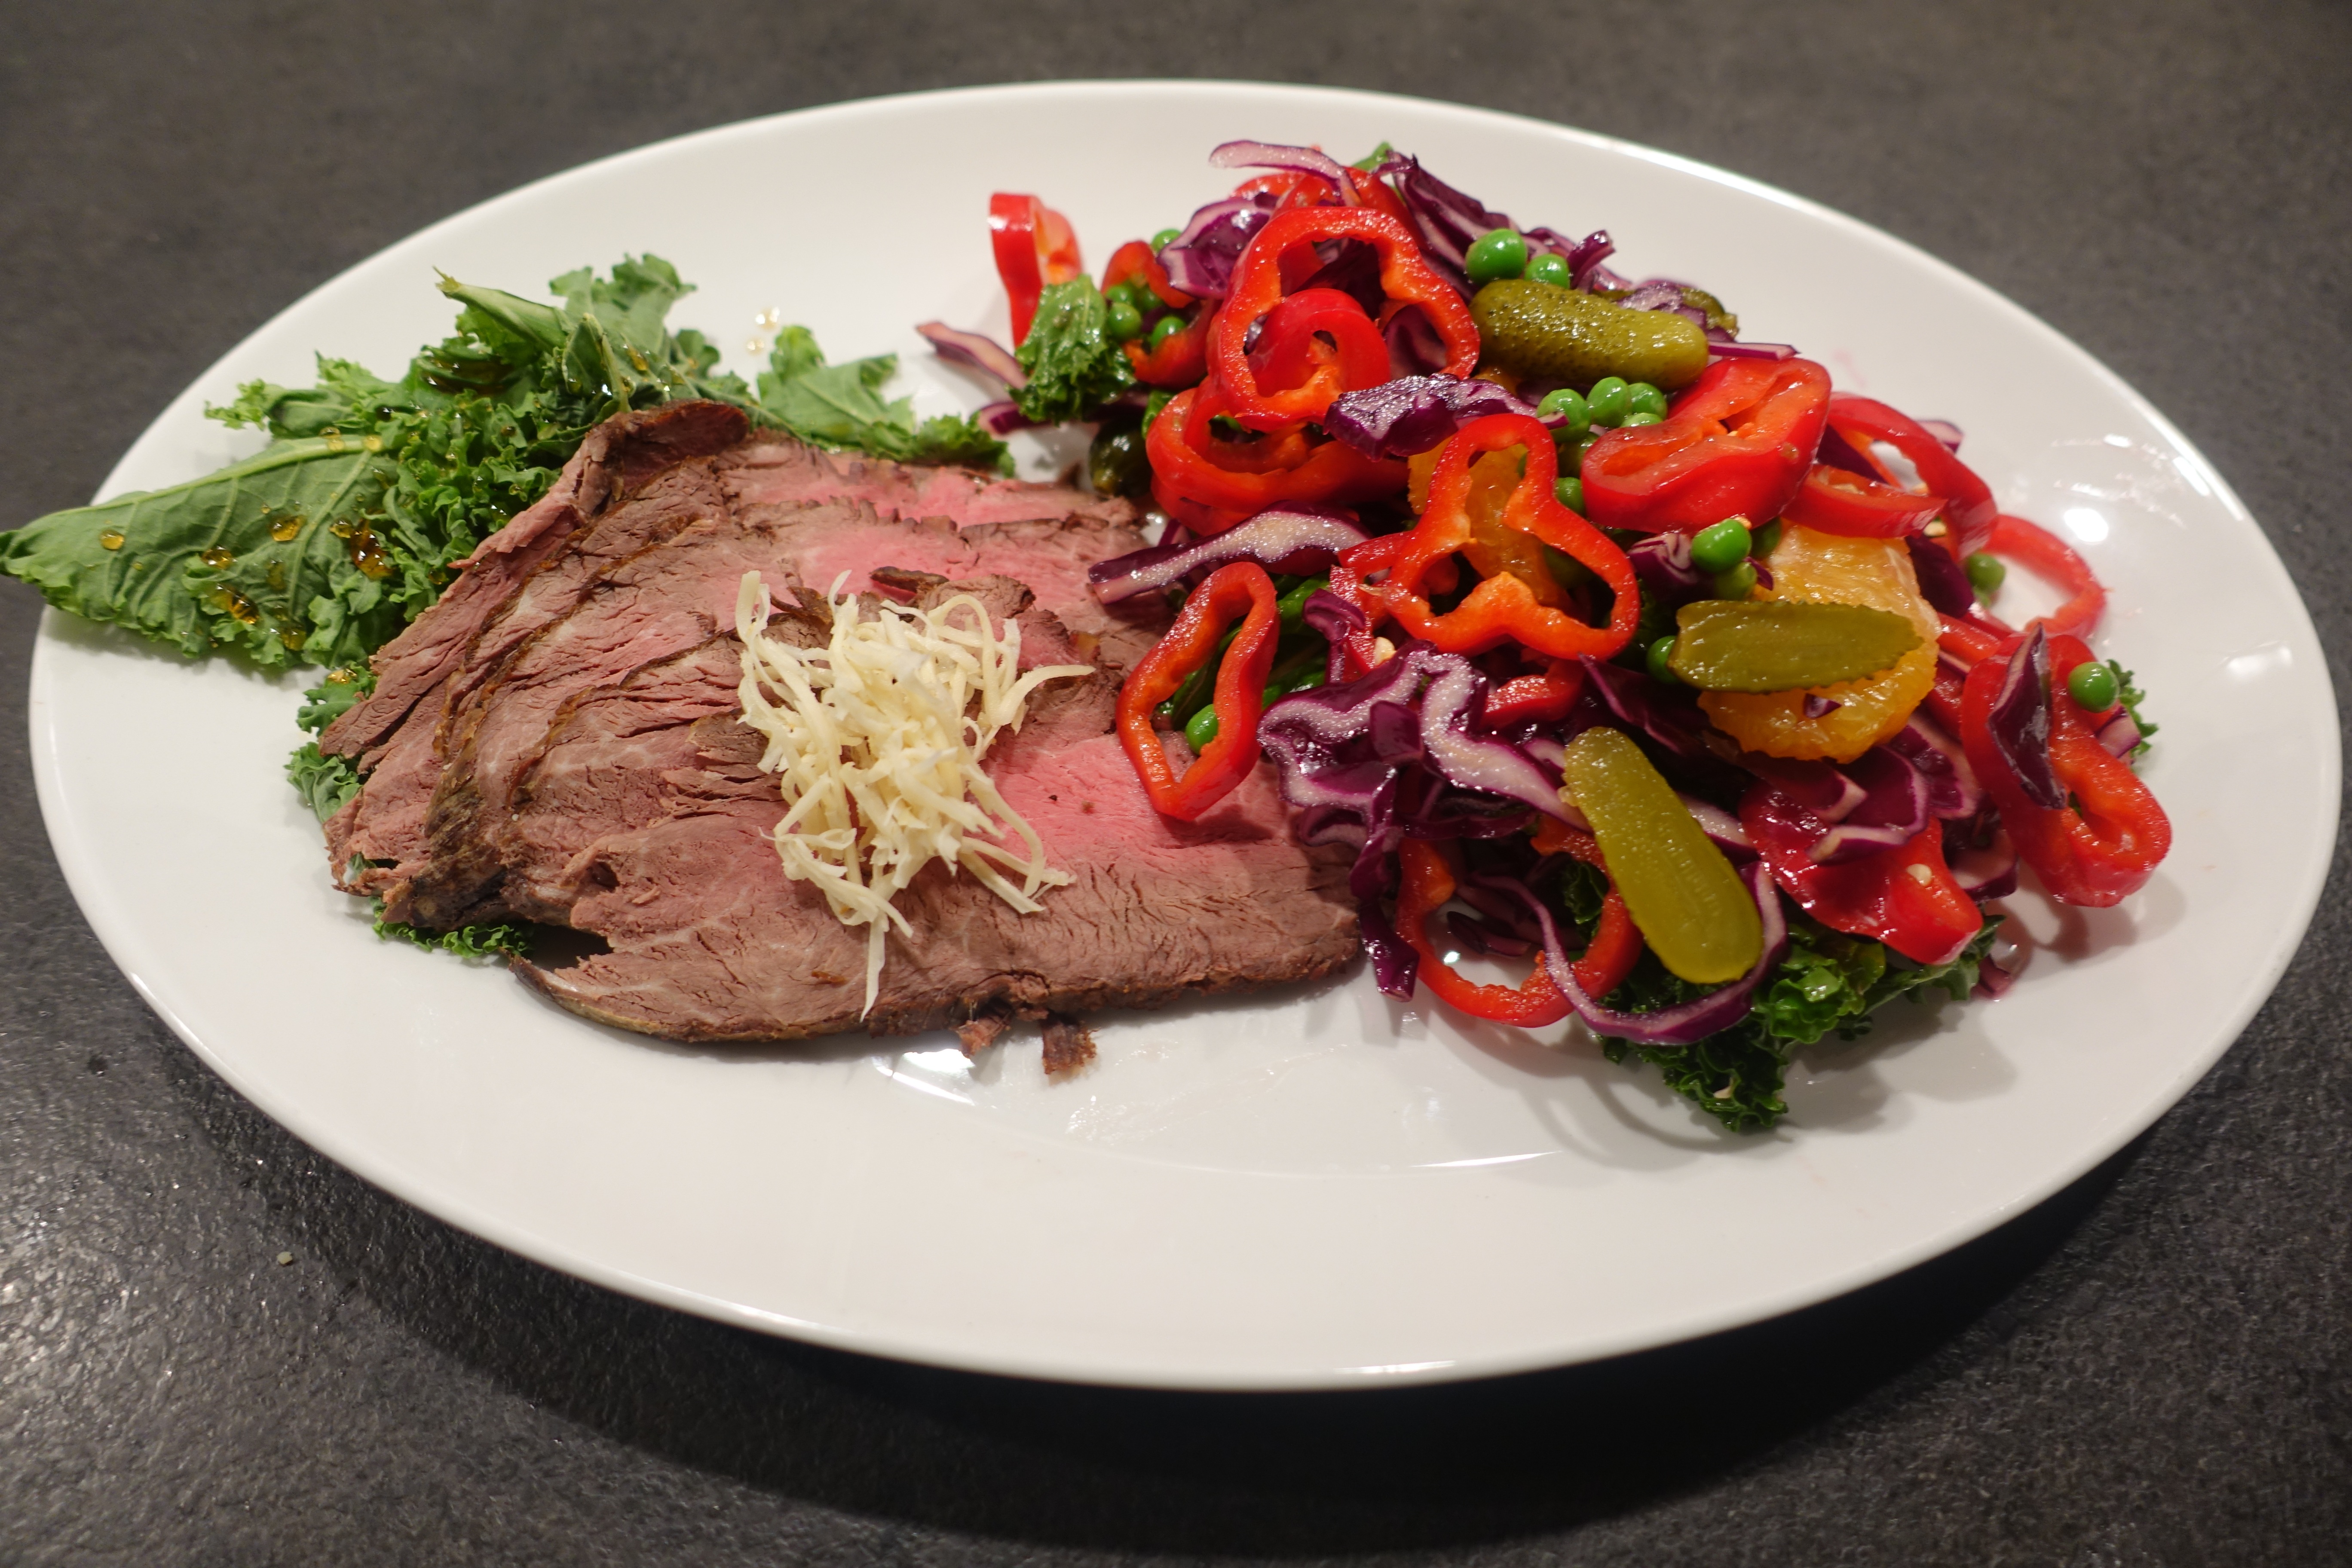
dish, food, salad, vegetable, recipe, meat, beef, steak, kale, garnish, dining, refreshments, tenderloin, venison, piement, beef tenderloin, horseradish, rib eye steak, roast beef, sirloin steak, meat chop, flat iron steak, tafelspitz